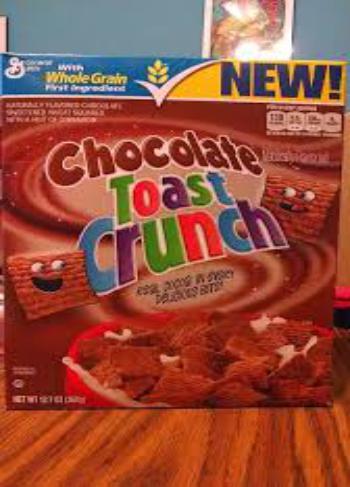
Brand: Chocolate Toast Crunch
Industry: Food